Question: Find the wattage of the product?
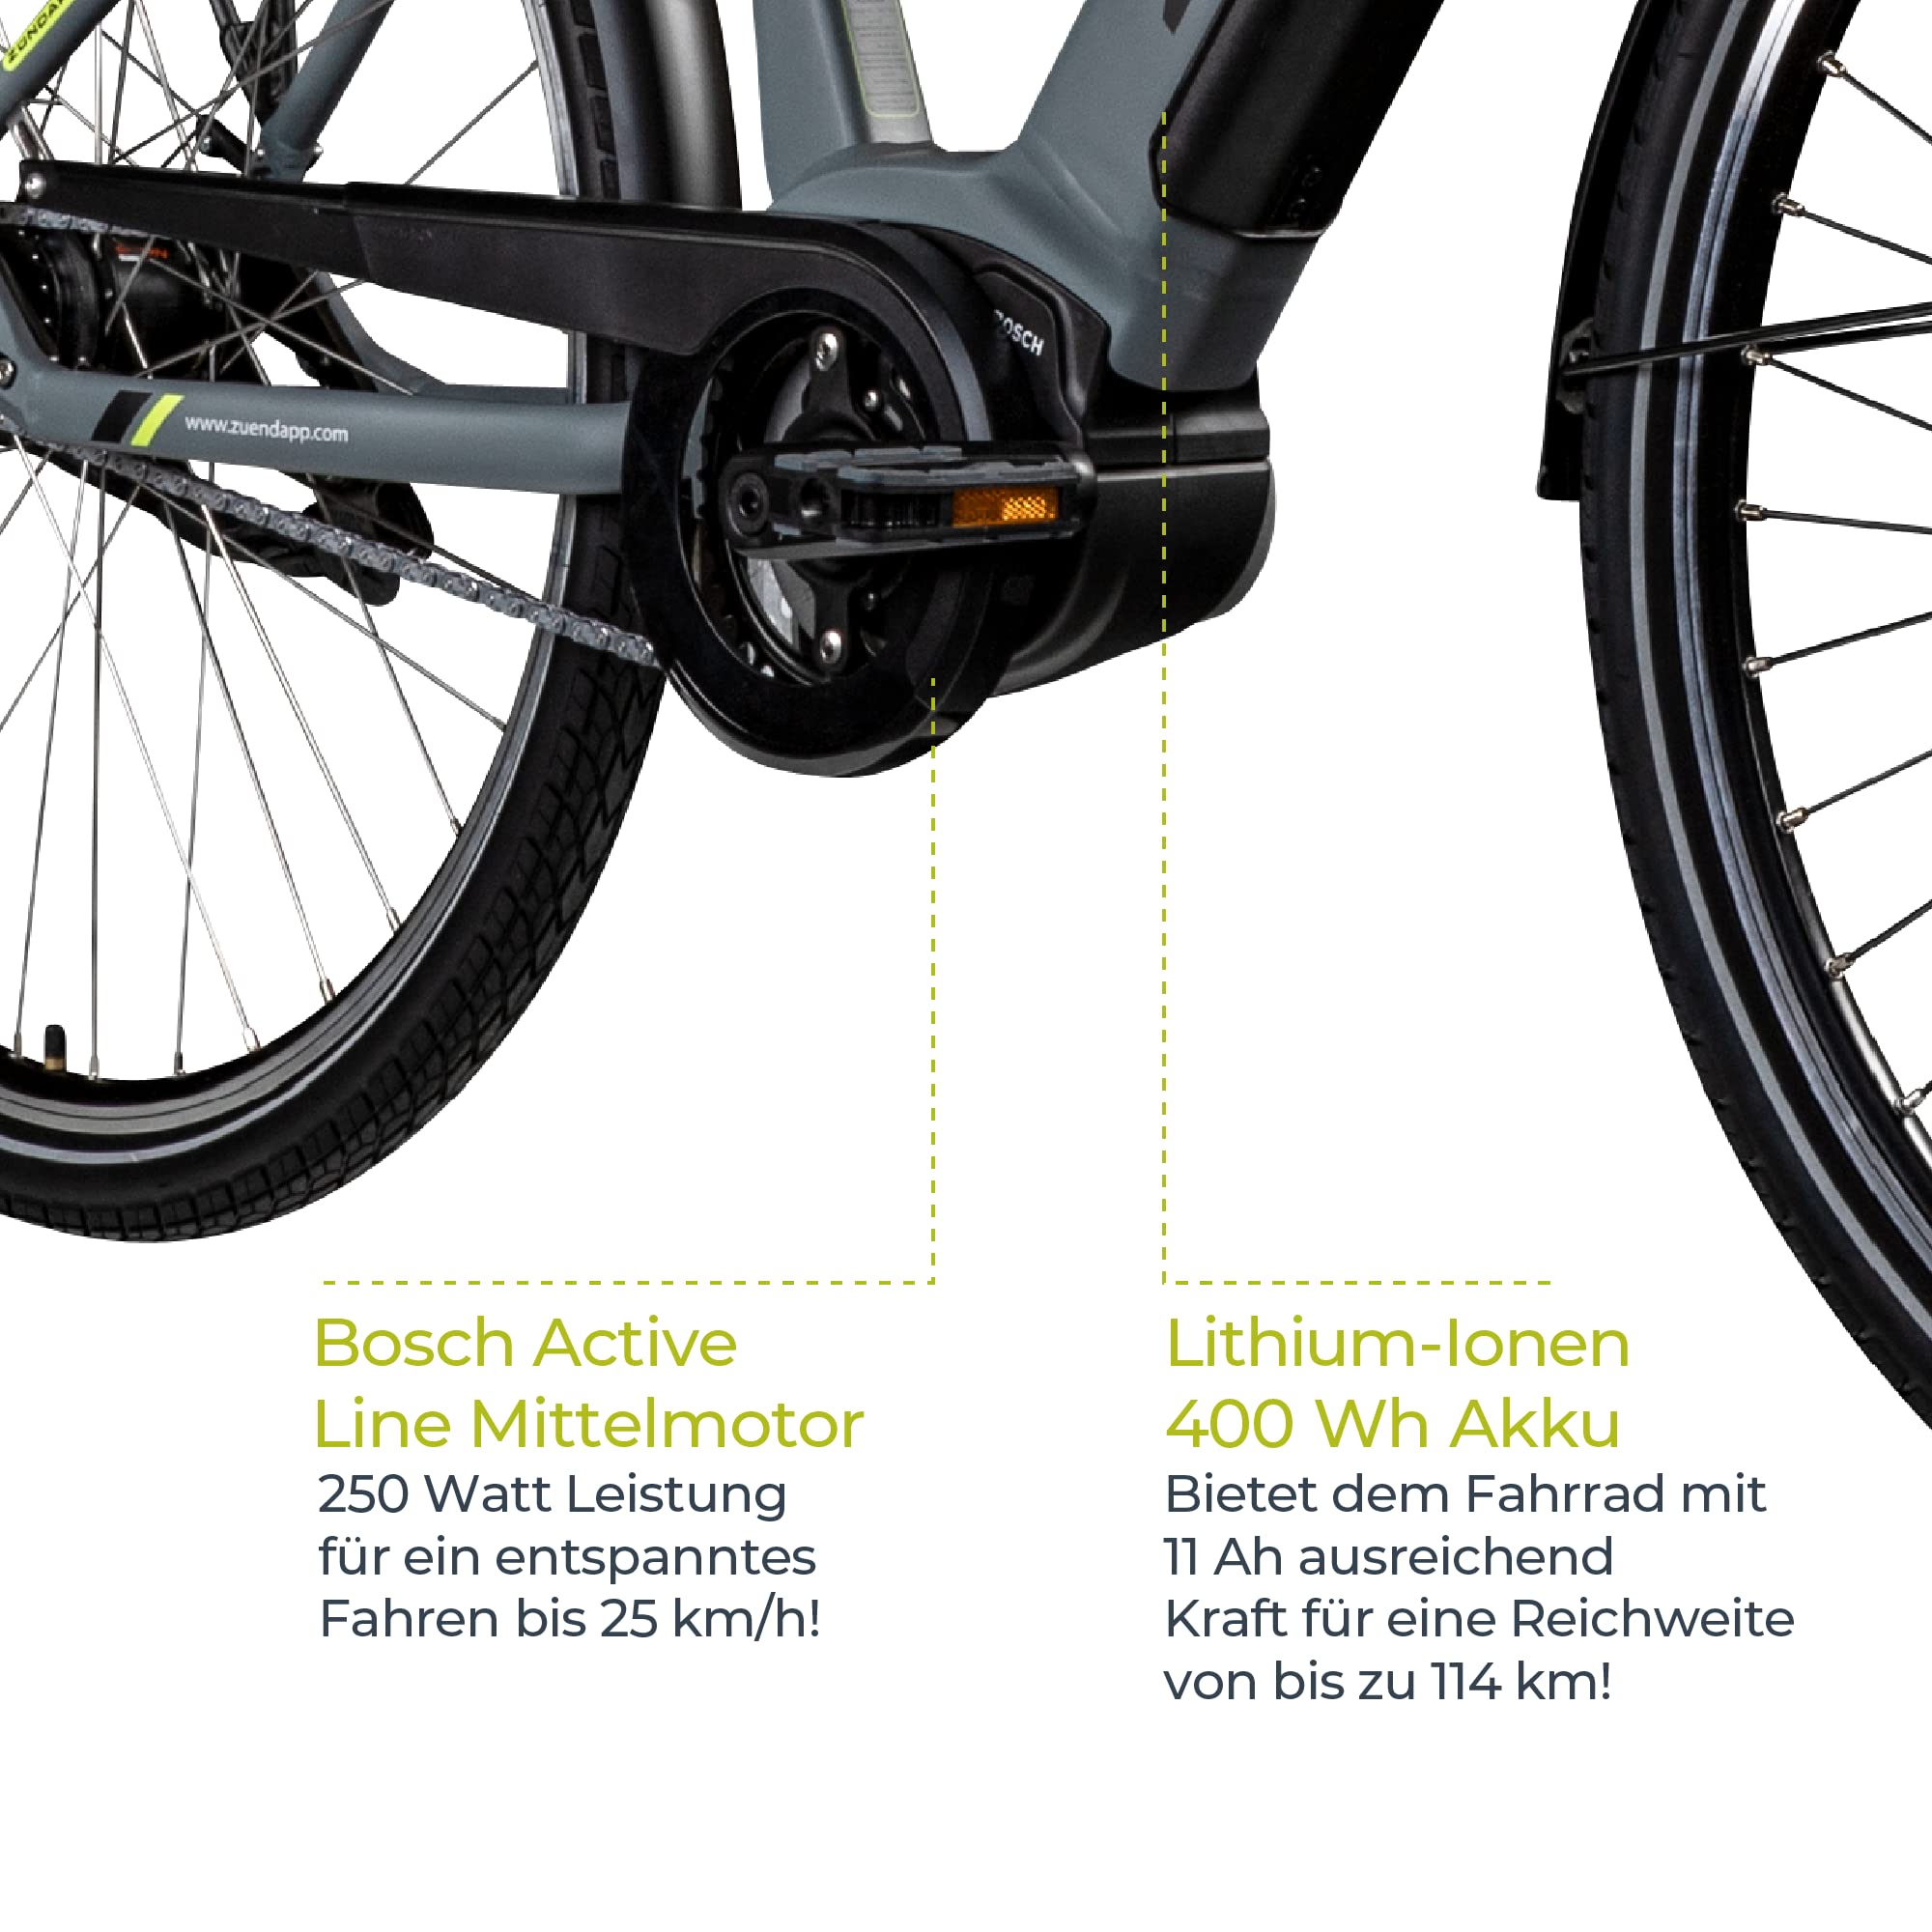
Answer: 250.0 watt